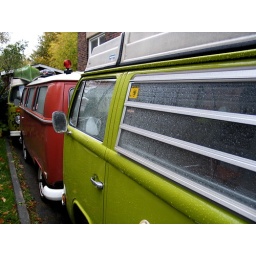
Sobering up the next morning the reality of having three buses in the drive way starts to sink in.